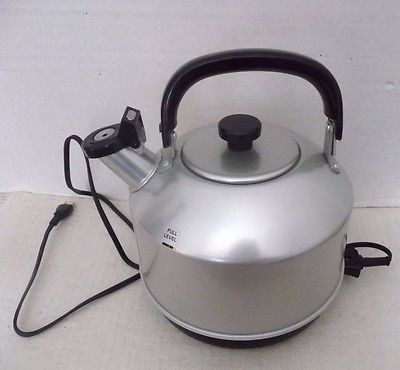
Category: kettle